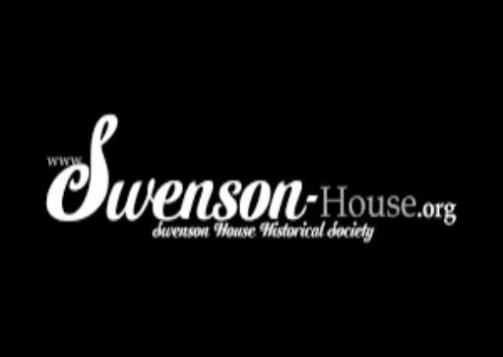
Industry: Food